Lincoln's Inn

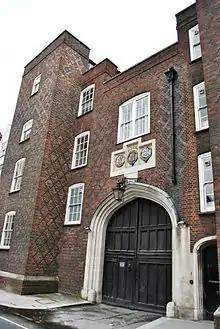
Gatehouse on Chancery Lane

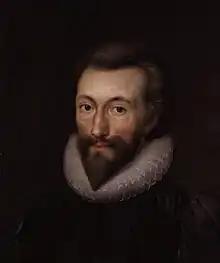
John Donne by Isaac Oliver

The first mention of a chapel in Lincoln's Inn comes from 1428. By the 17th century, this had become too small, and discussions started about building a new one in 1608. The current chapel was built between 1620 and 1623 by Inigo Jones, and was extensively rebuilt in 1797 and again in 1883. Other repairs took place in 1685, after the consultation of Christopher Wren, and again in 1915. The chapel is built on a fan-vaulted, open undercroft and has acted (sometimes simultaneously) as a crypt, meeting place and place of recreation. For many years only Benchers were allowed to be buried in the Crypt, with the last one being interred on 15 May 1852. Before that, however, it was open to any member or servant of the society; in 1829 a former Preacher was interred, and in 1780 William Turner, described as "Hatch-keeper and Washpot to this Honble. Society", was buried.